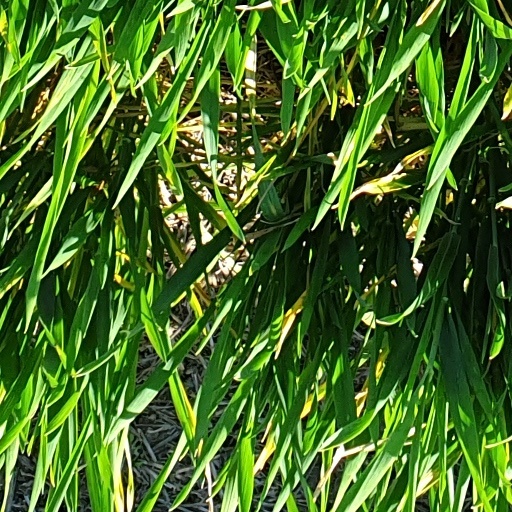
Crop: wheat